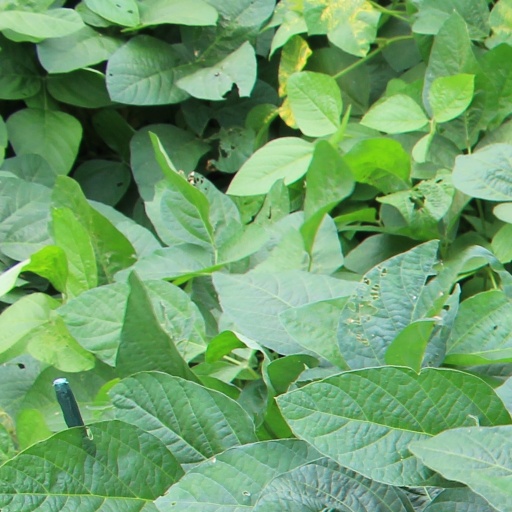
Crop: soybean